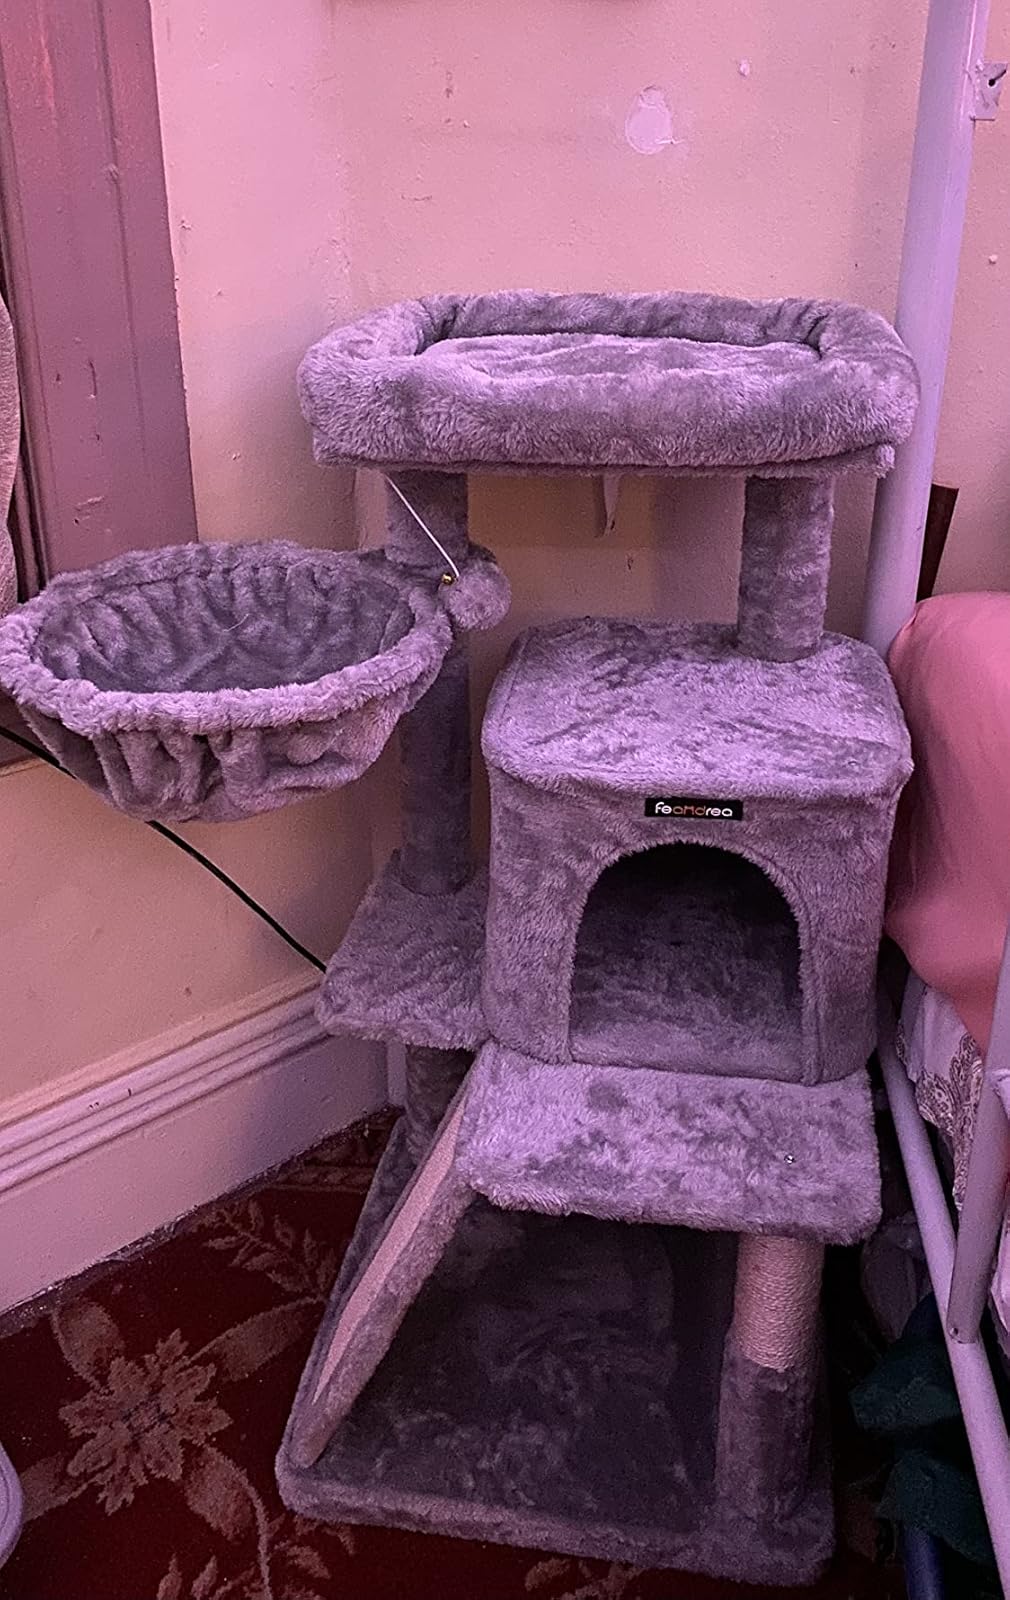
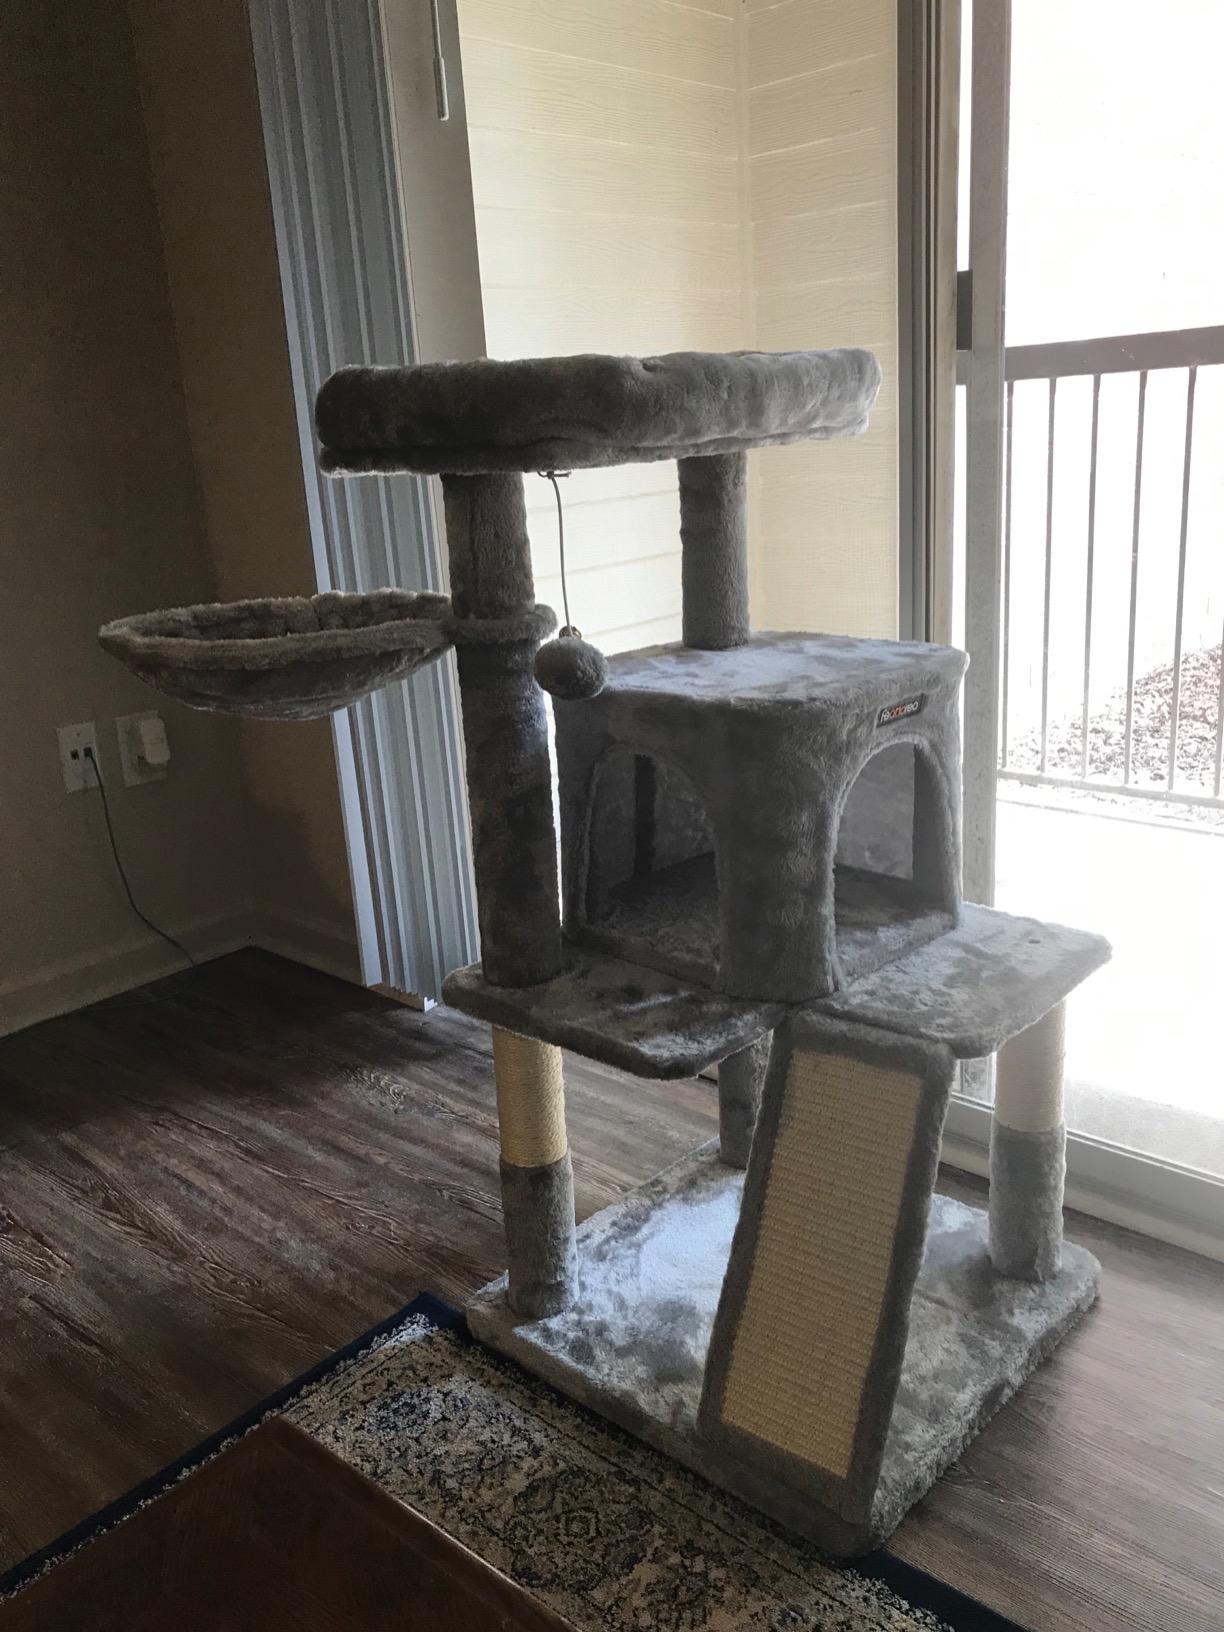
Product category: items_cat tree
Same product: yes